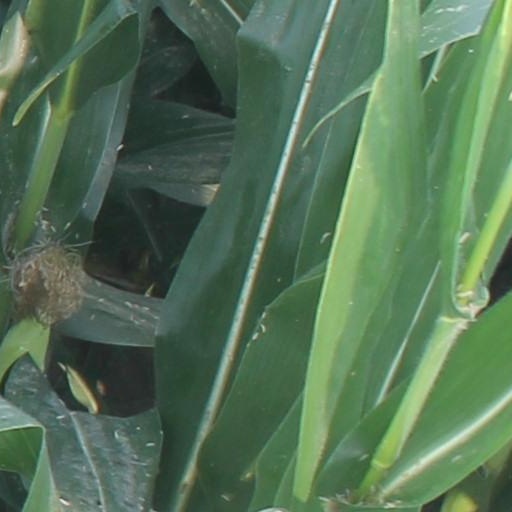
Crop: maize; corn